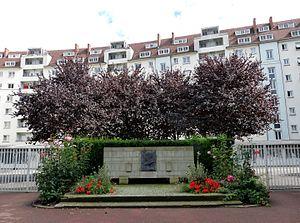
Monument et plaque de bronze Jacques Peirotes (par Alfred Marzolff), rue Jacques Peirotes, Strasbourg.
Jacques Peirotes, né à Strasbourg le 11 septembre 1869 et mort à Lichtenberg le 4 septembre 1935, est un homme politique socialiste allemand et français, maire de Strasbourg de 1919 à 1929 et député du Bas-Rhin de 1924 à 1932.